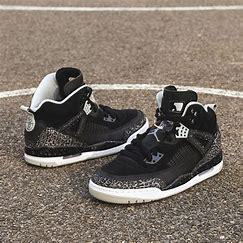
Brand: Jordan
Model: Spizike